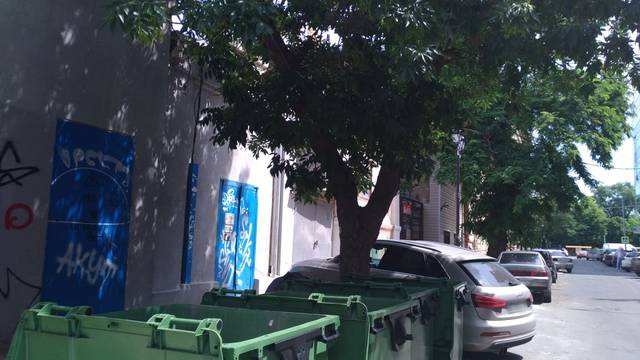
Region: Russia
Coordinates: 47.222, 39.717